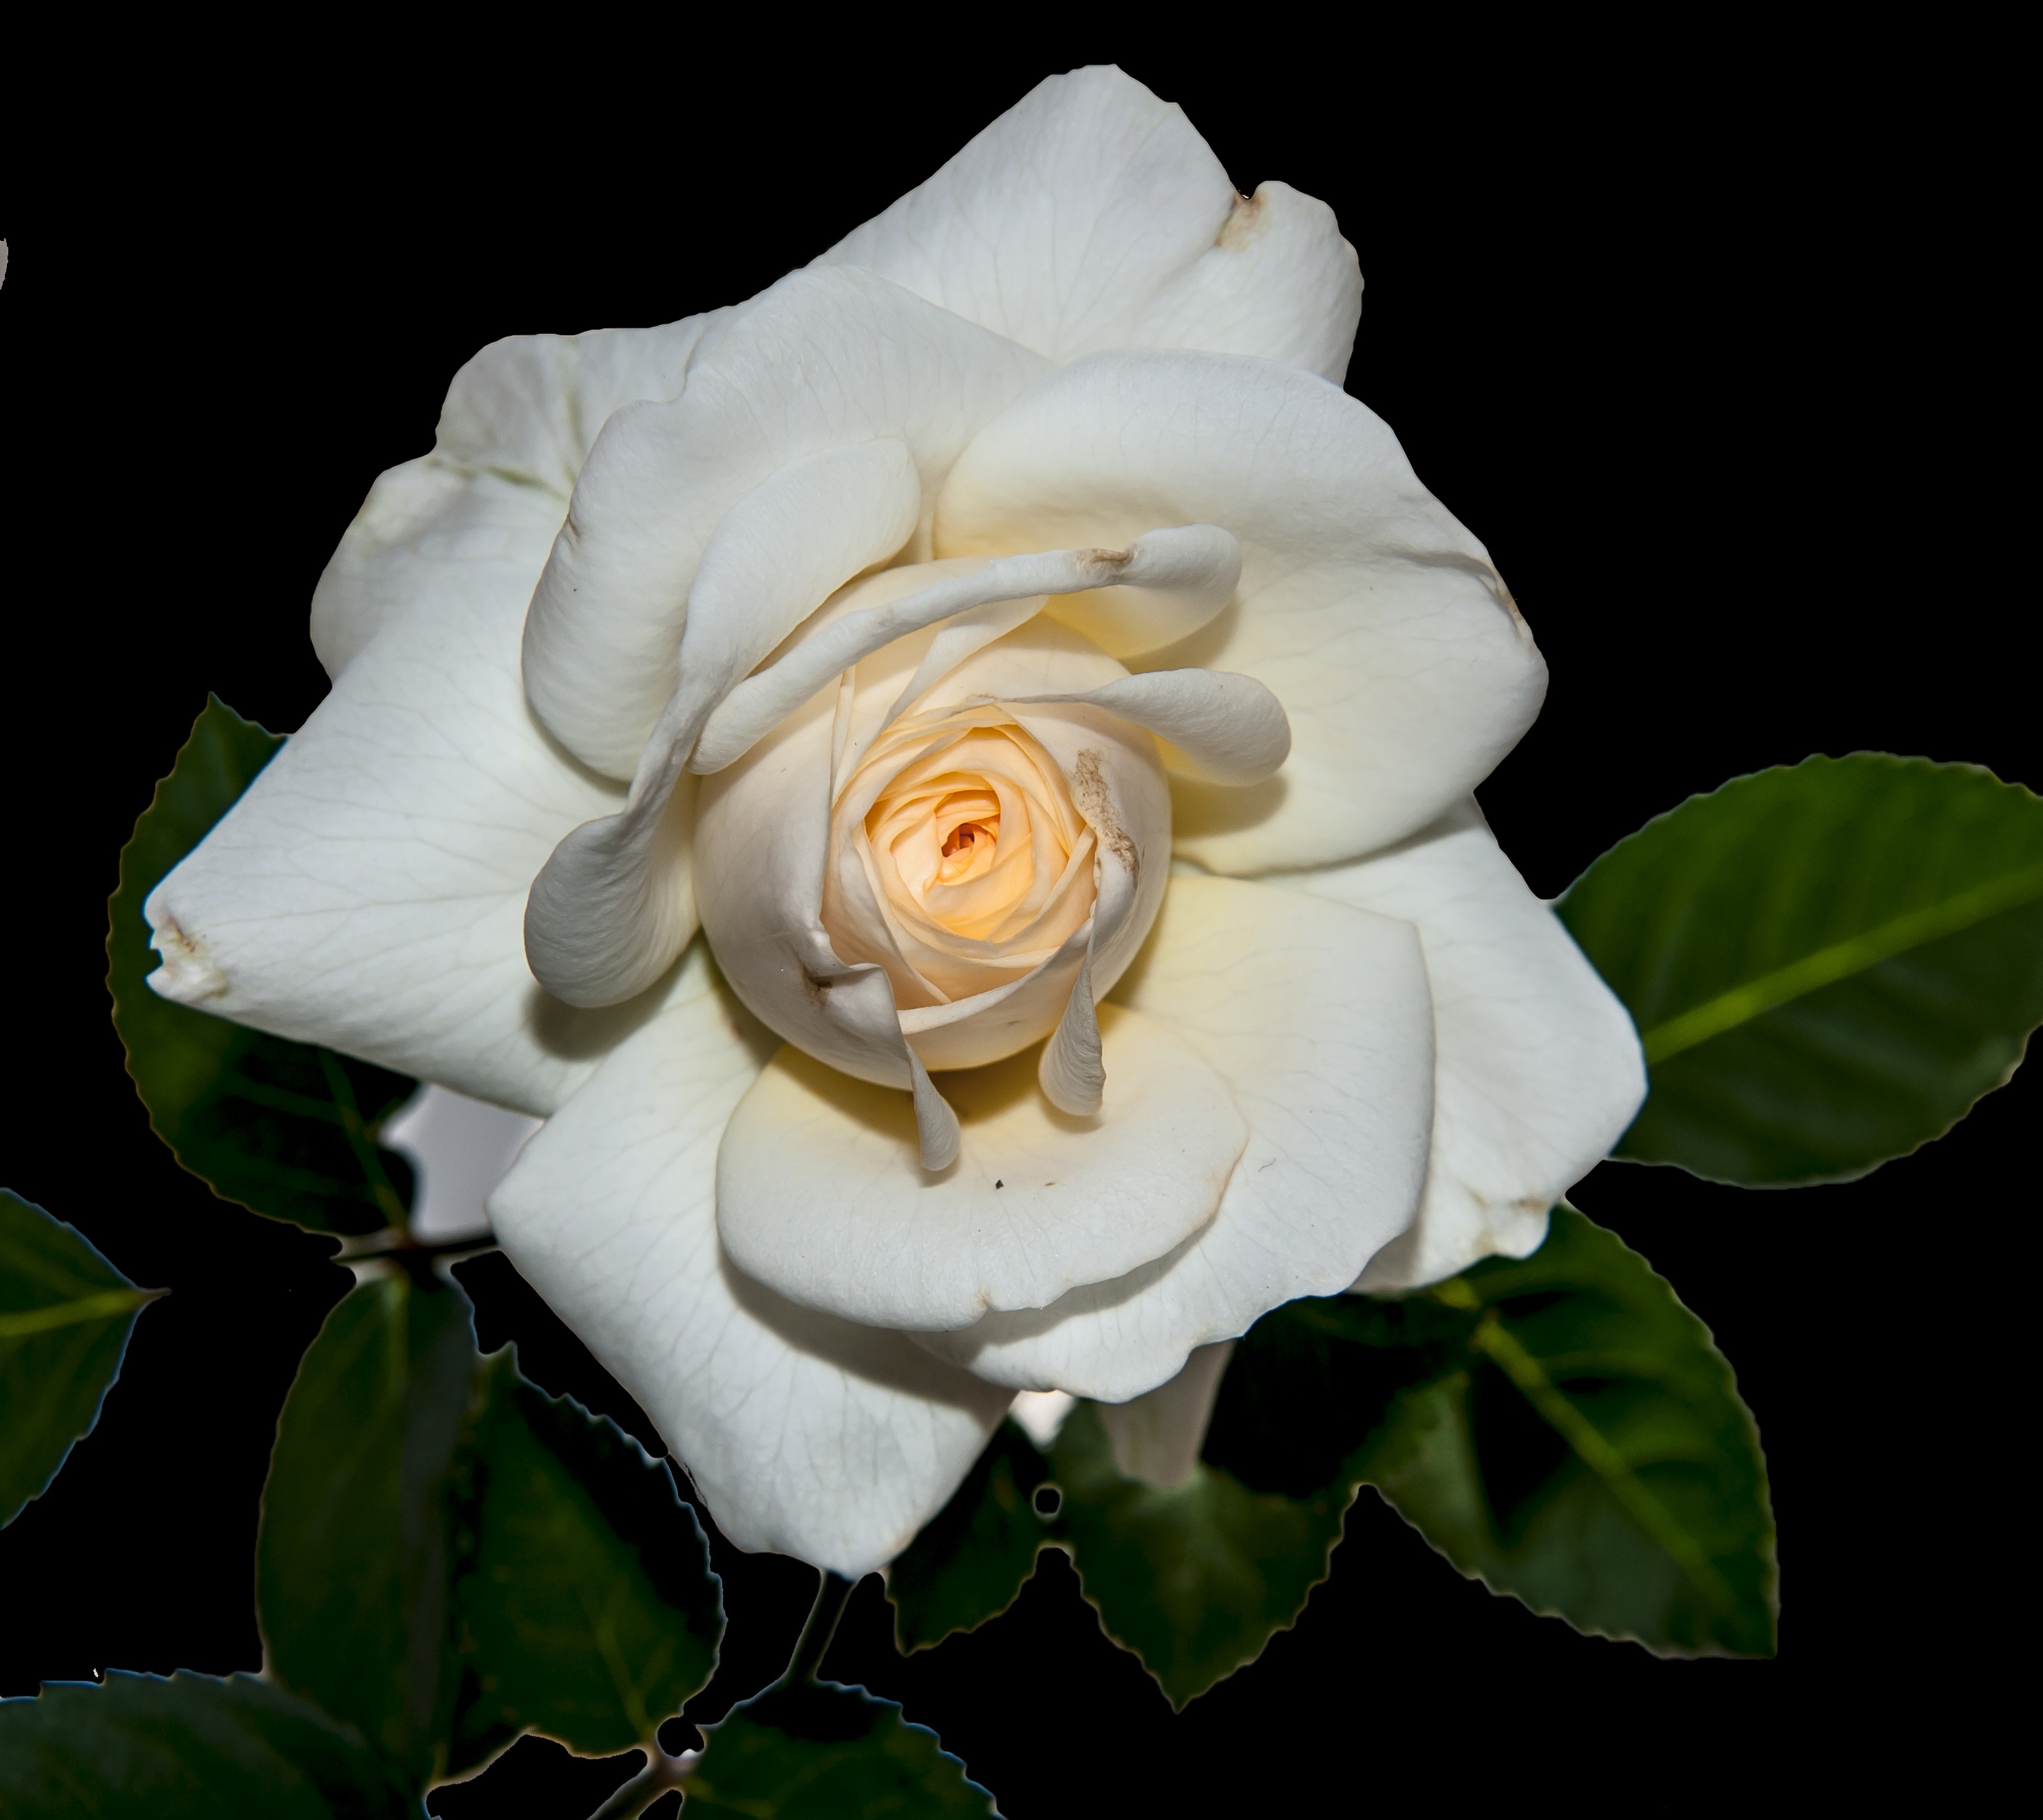
plant, texture, flower, petal, rose, flora, white flower, petals, rosa, floribunda, gardenia, flowering plant, garden roses, rose family, land plant, rosa centifolia, rose order